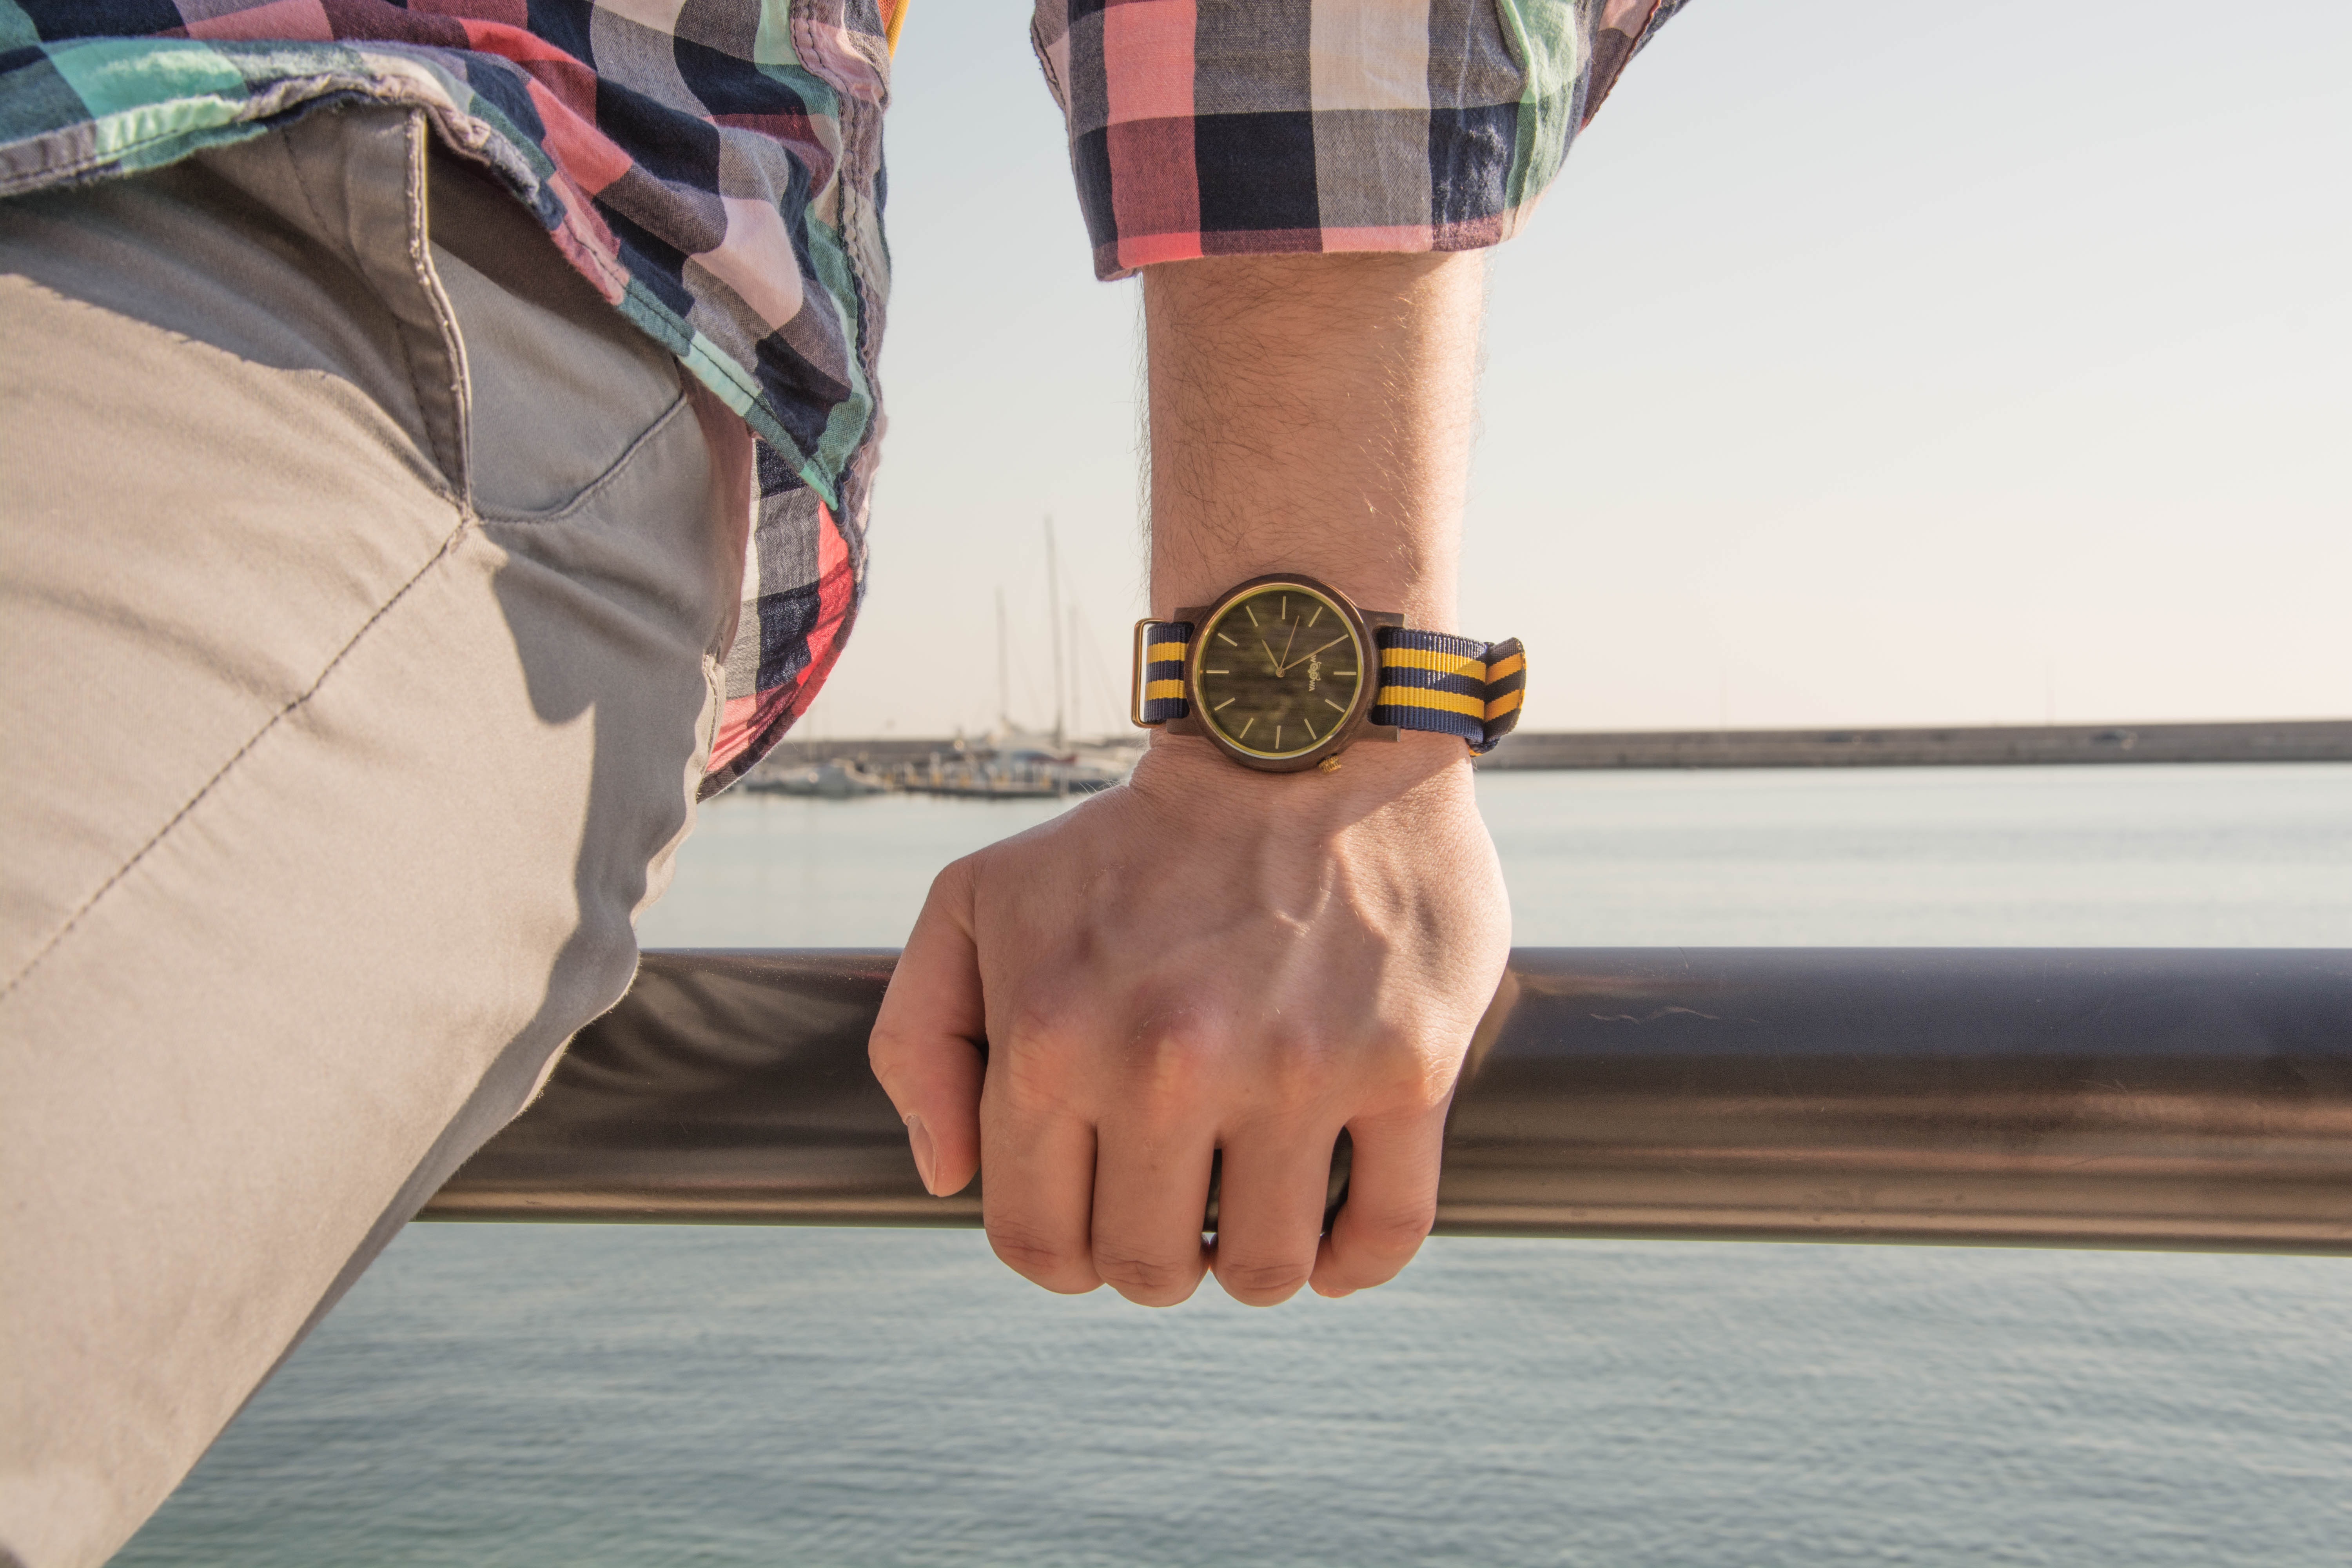
hand, sea, coast, leg, finger, spring, color, italy, fashion, arm, human body, footwear, sea side, a watch, wooden watches, fashion accessory